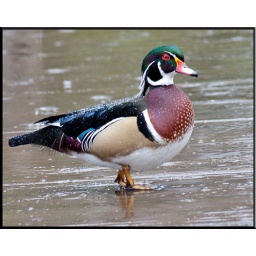
This wood duck was busily strutting near a female when I caught this shot. 59/365 in my 365 Project